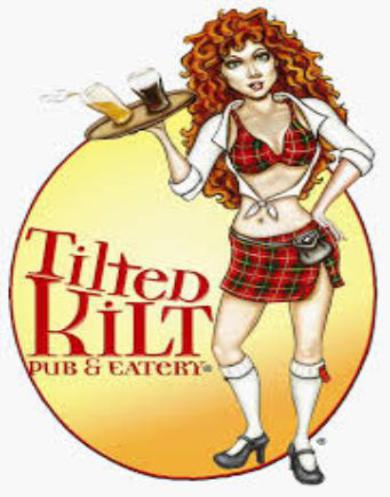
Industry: Clothes